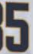
Number: 5